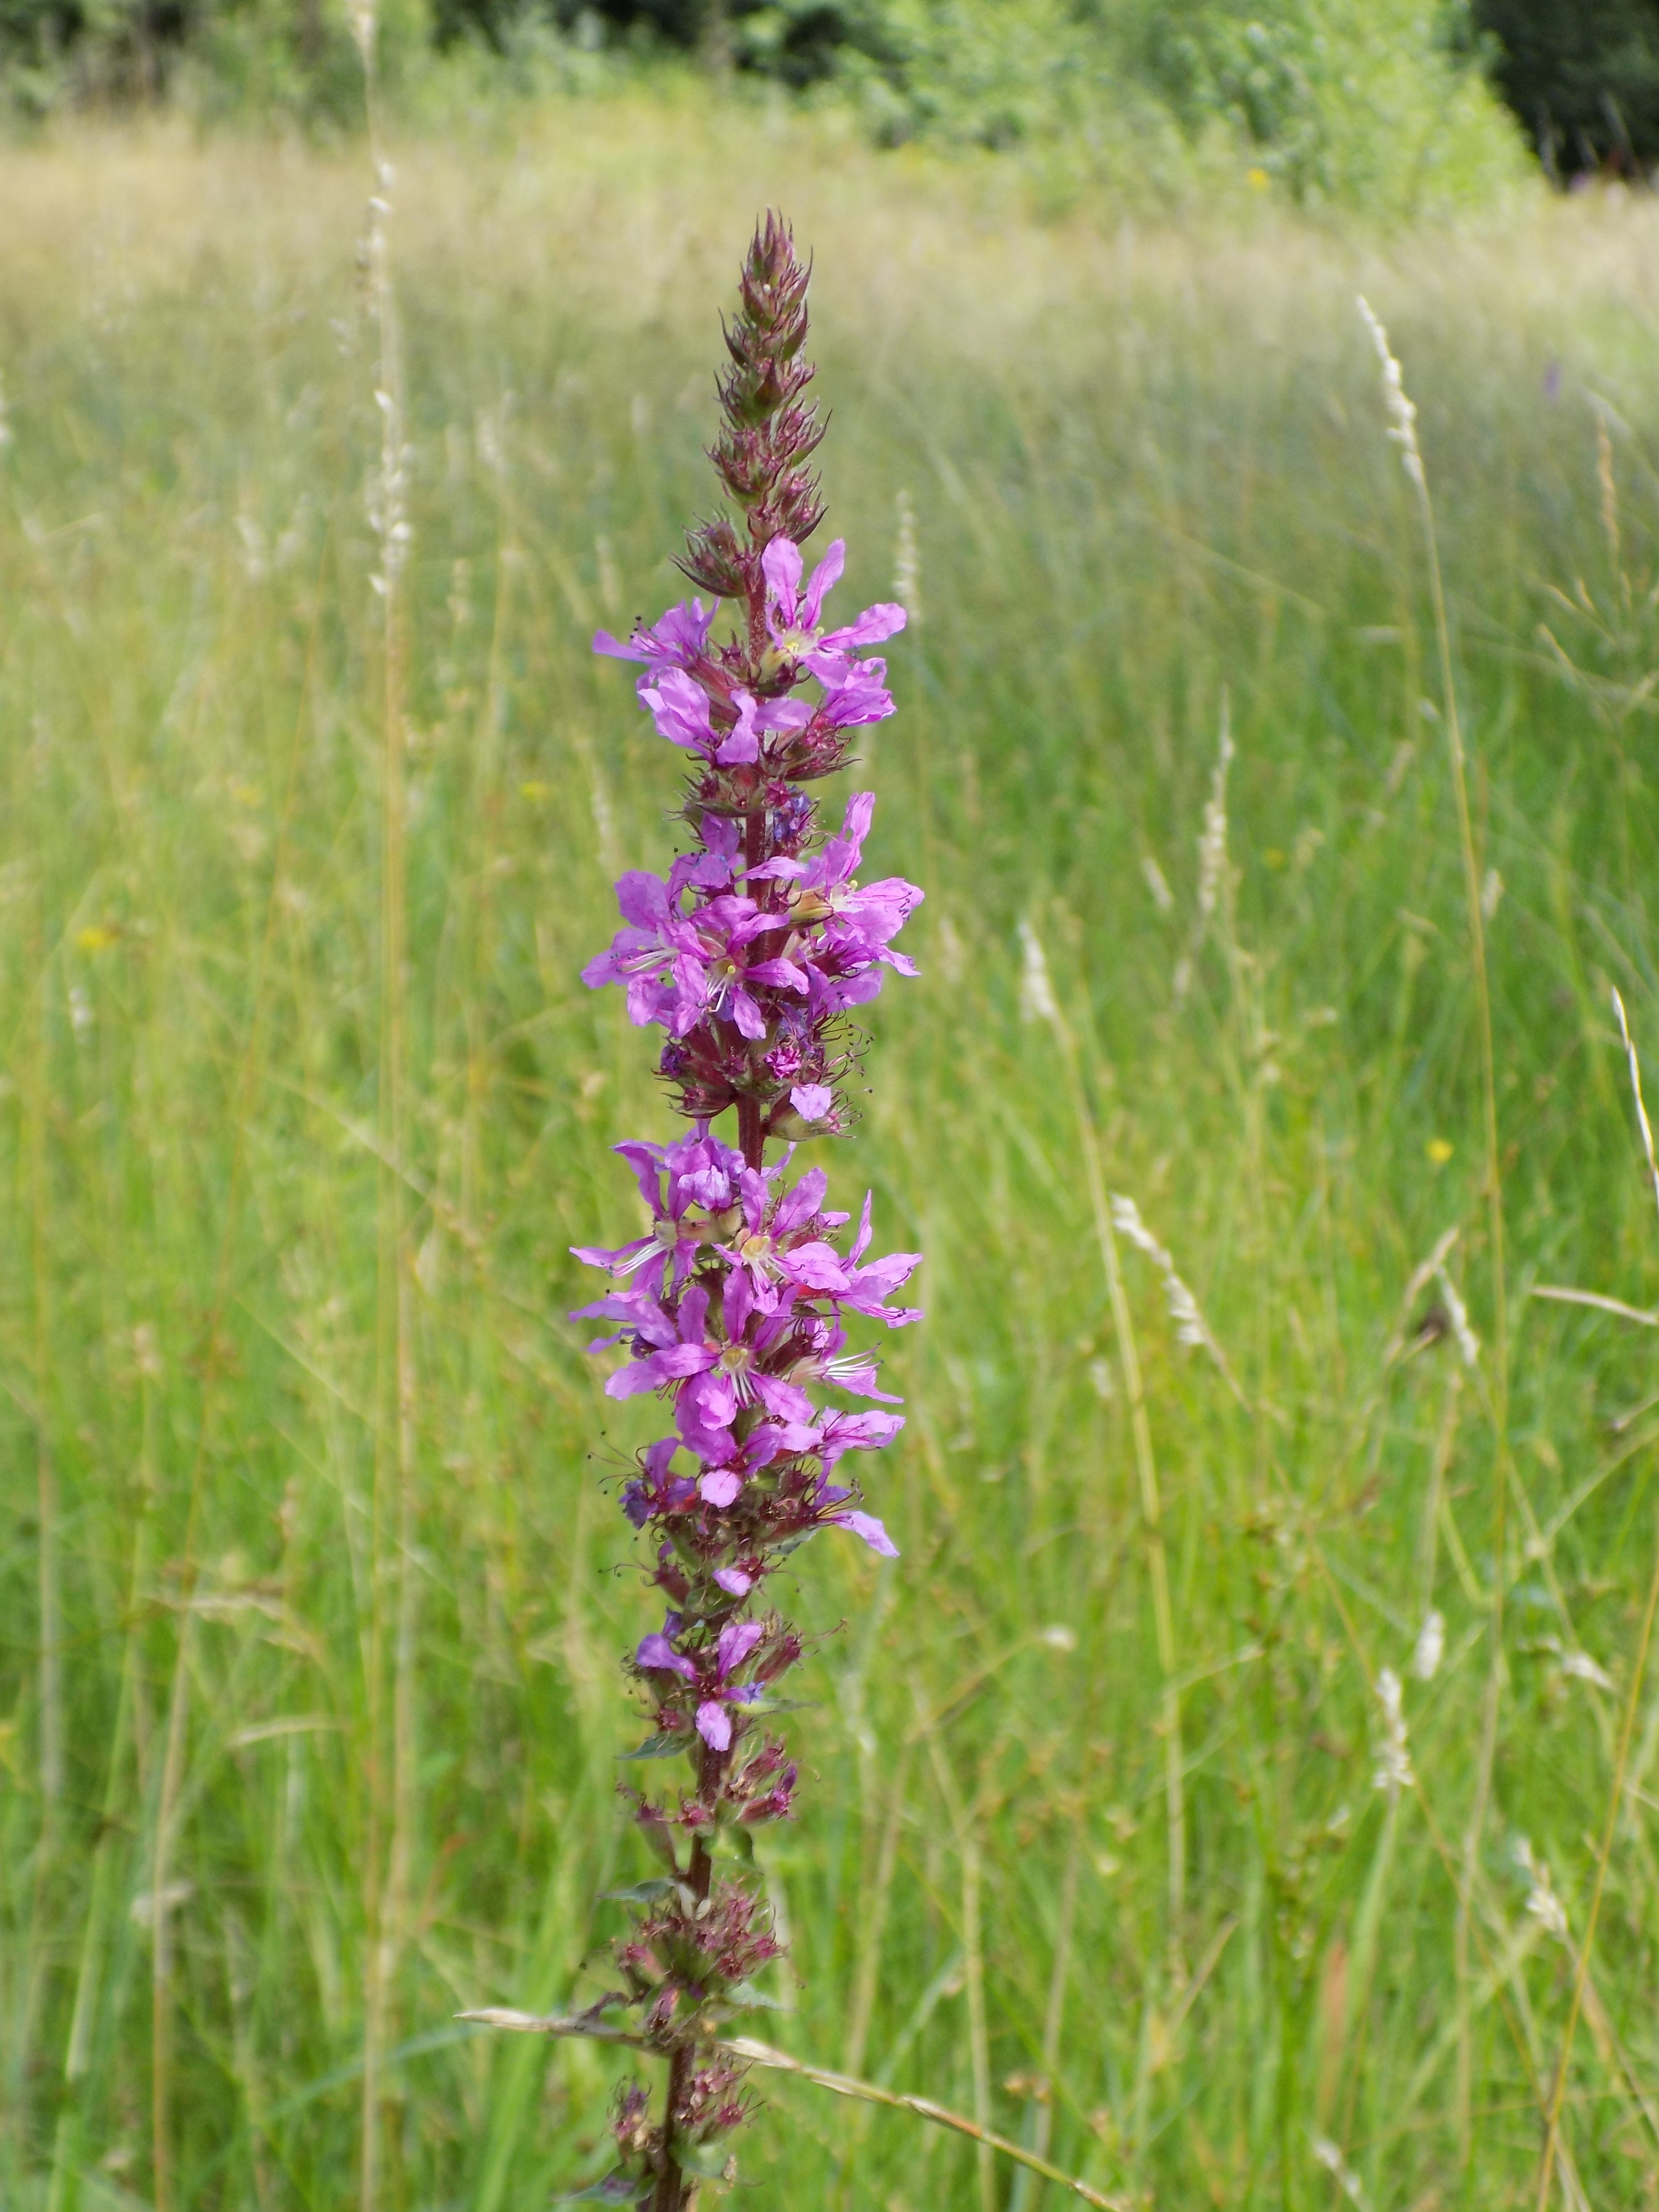
nature, grass, plant, meadow, prairie, flower, purple, herb, botany, flora, wild flower, high grass, wildflower, digitalis, flowering plant, grass family, land plant, hyssopus, broomrape